Takebishi Stadium Kyoto

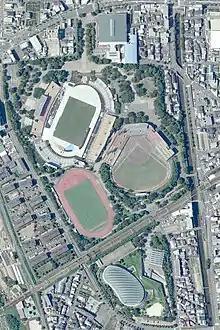
Aerial photograph of Nishikyogoku Sports Park in 2020

3-minute walk from Nishi-Kyōgoku Station on the Hankyū Kyoto Main Line.